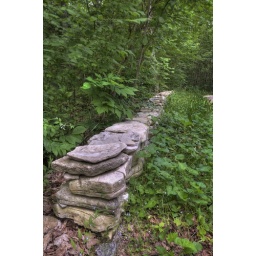
A stone wall near cabin number two, HDR